Andreas Hofer Kreuzer

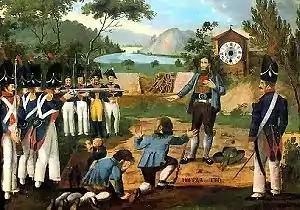
Hofer's execution on 20 February 1810 in Mantua. A legend about the execution relating to a Sandwirtszwanziger was mentioned by Granichstaedten-Czerva in "Andreas Hofer's alte Garde" (contemporary work with a picture clock)

Andreas Hofer was arrested on 28 January 1810 for treason and shot on 20 February in Mantua by French Grenadiers.